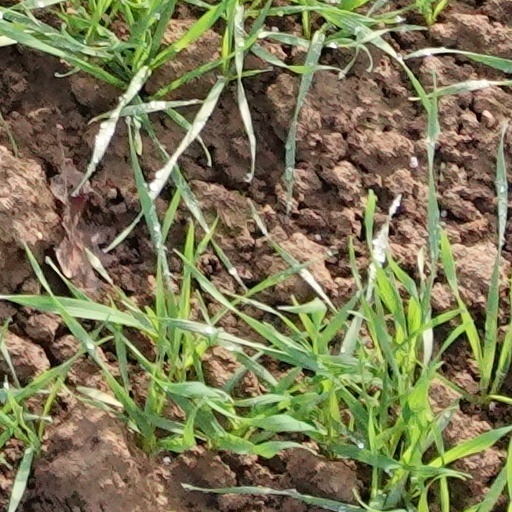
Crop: wheat